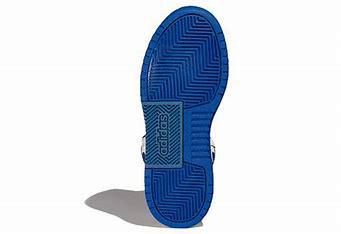
Brand: adidas
Model: NEO Entrap Skate